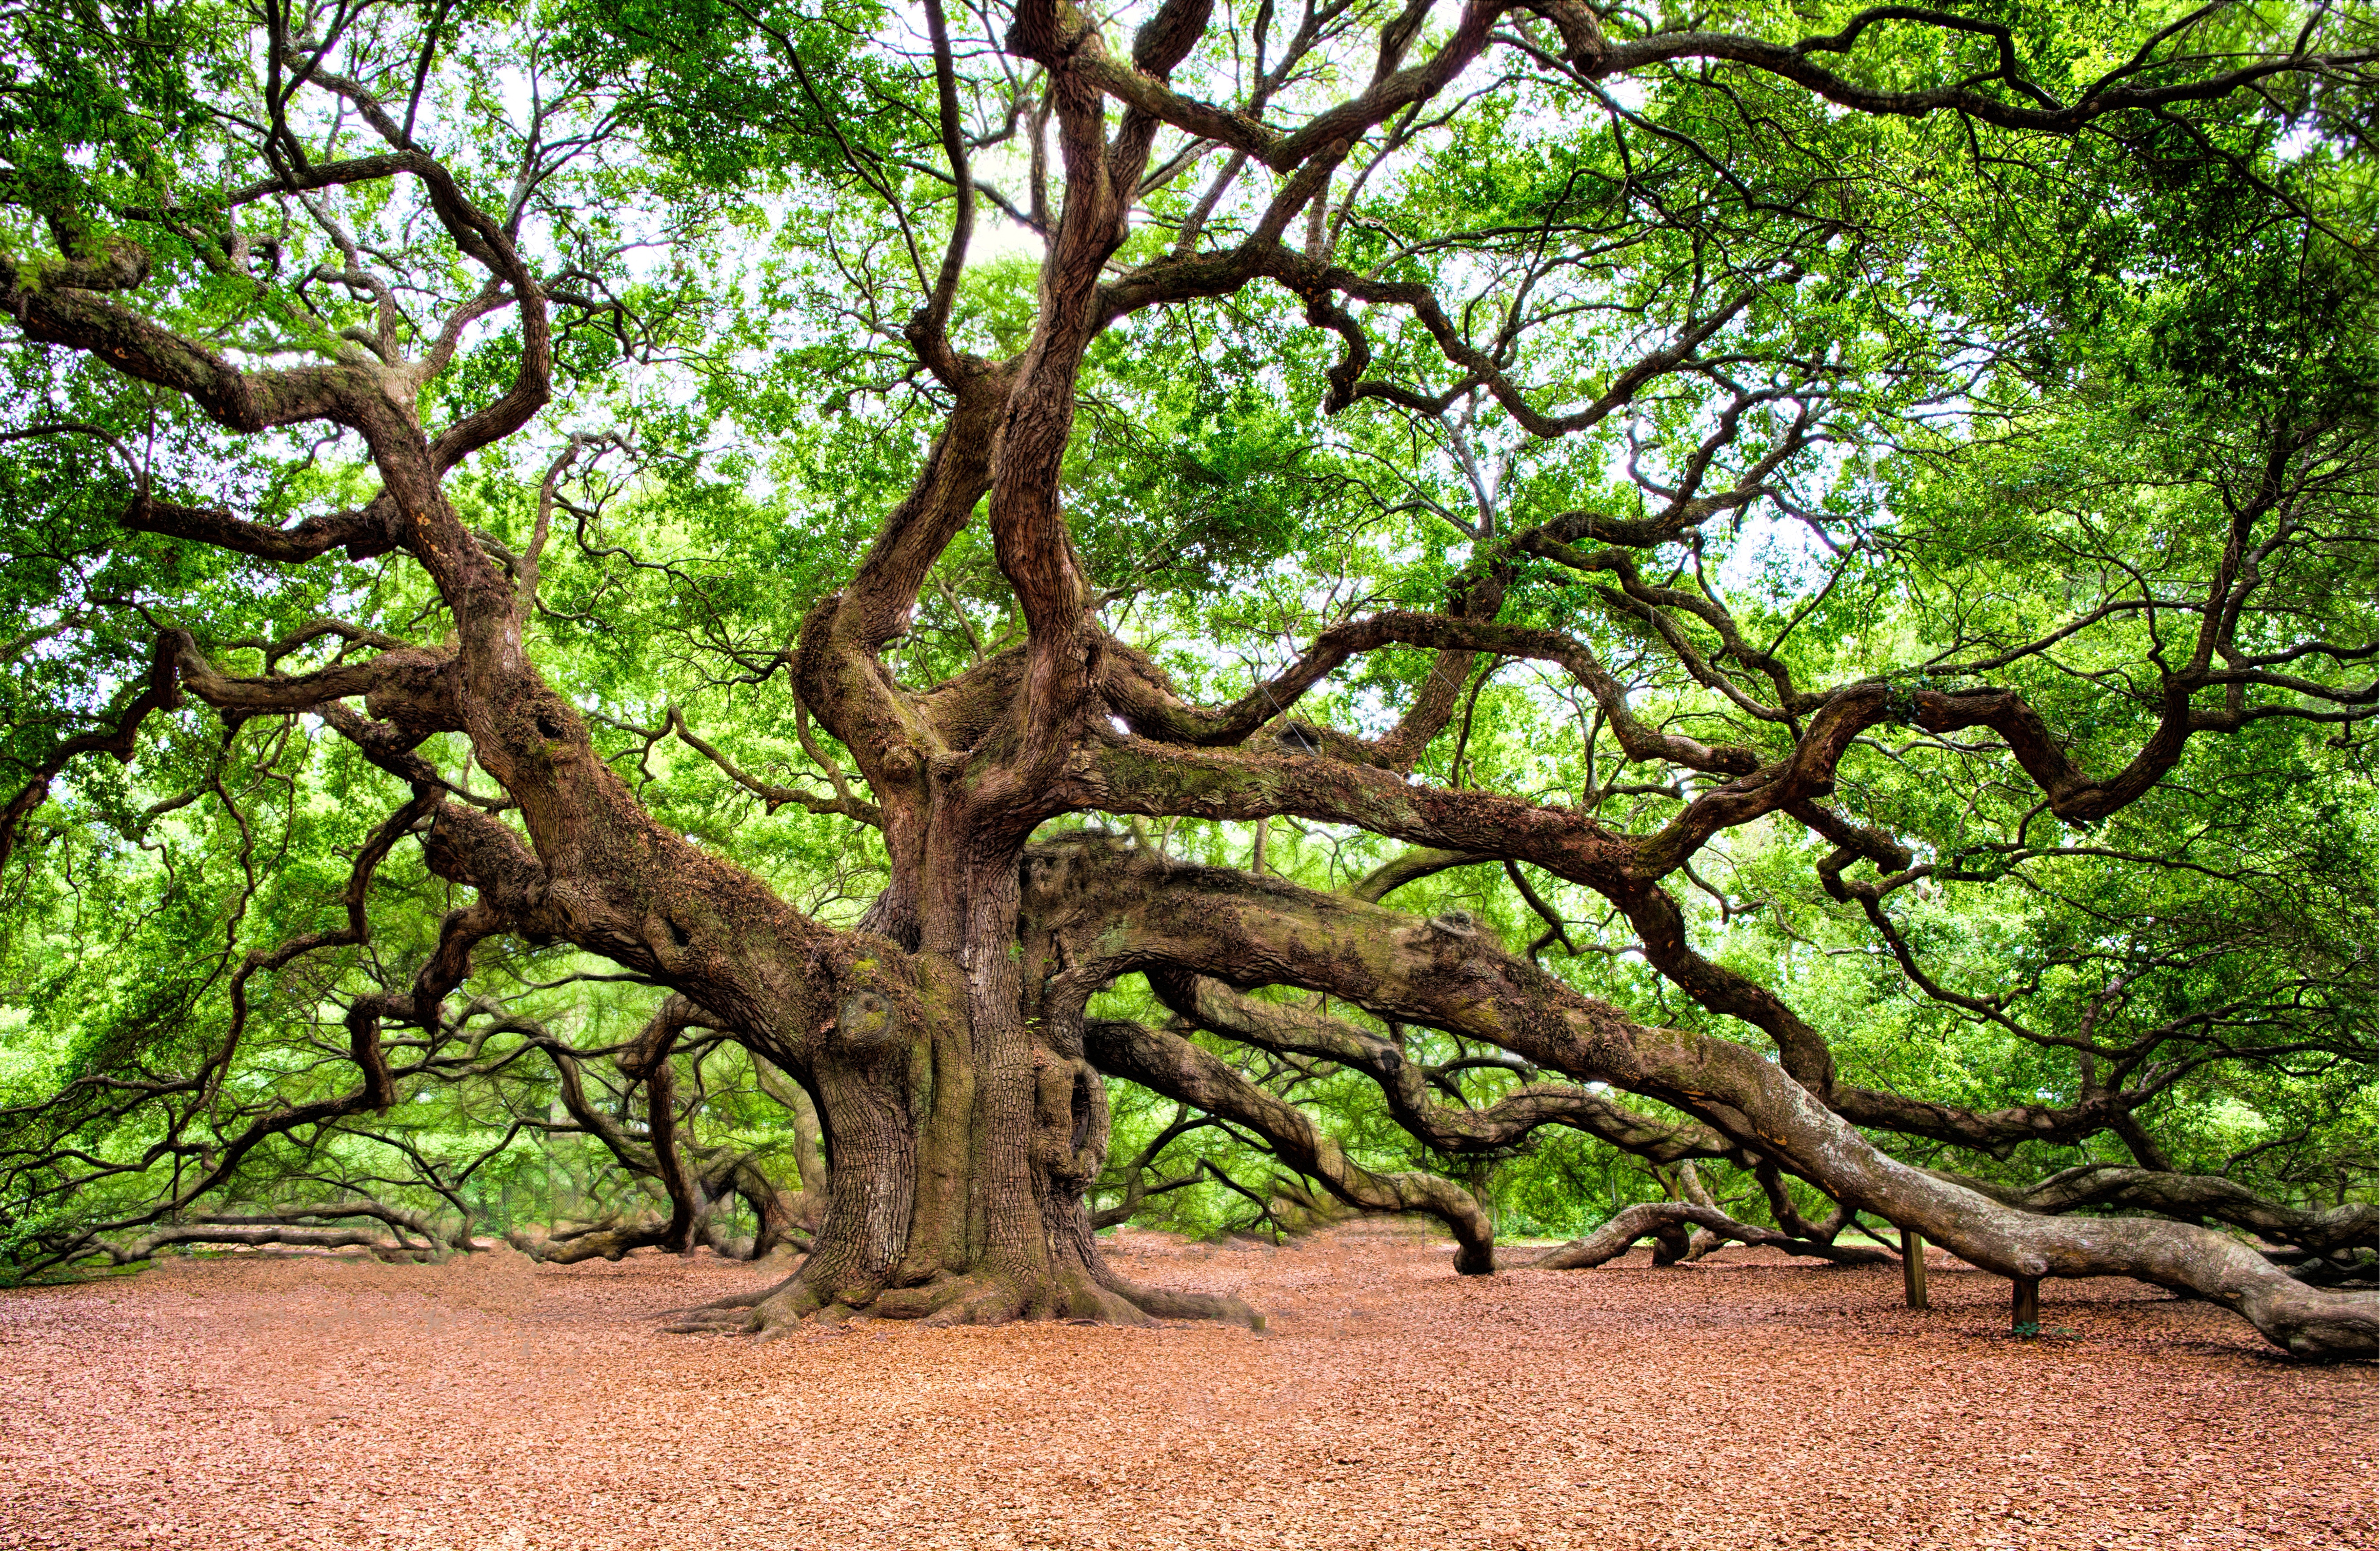
tree, forest, branch, plant, leaf, flower, trunk, botany, deciduous, oak, plantation, grove, woodland, habitat, ecosystem, wall art, flowering plant, charleston, natural environment, woody plant, land plant, angel oak